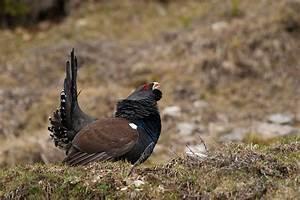
chicken